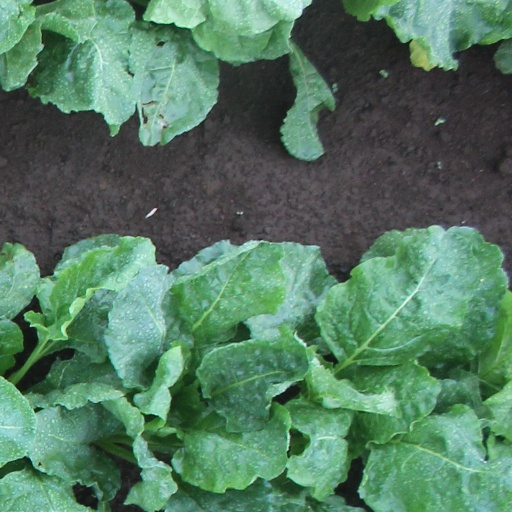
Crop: sugar beet